Luanda

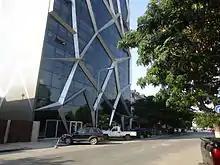
Tower on "Rua Kwame Nkrumah"

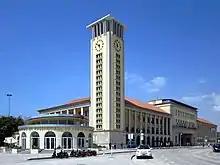
The Port of Luanda administration

Around one-third of Angolans live in Luanda, 53% of whom live in poverty. Living conditions in Luanda are poor for most of the people, with essential services such as safe drinking water and electricity still in short supply, and severe shortcomings in traffic conditions.